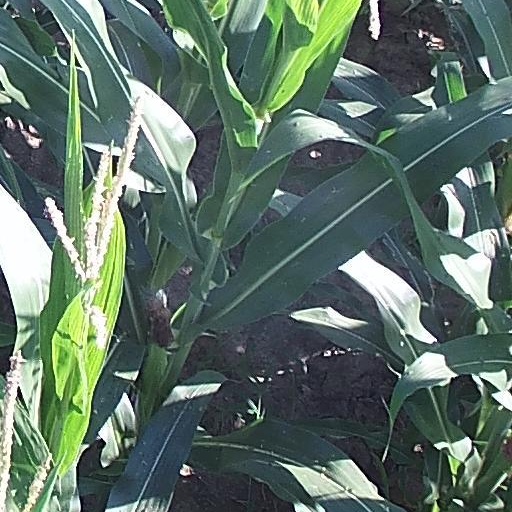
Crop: maize; corn